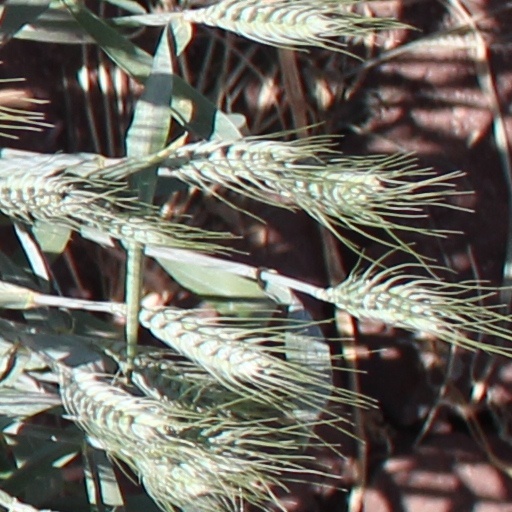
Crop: wheat